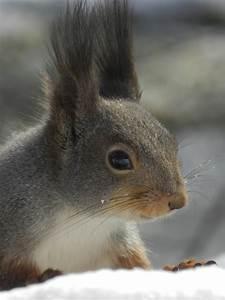
squirrel